Herbert Yost

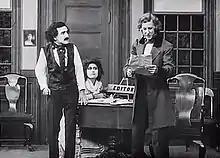
Yost (left) as Edgar Allan Poe in 1909 Biograph short

Yost's first confirmed screen appearance for Biograph is in the 14-minute Civil War drama "The Guerrilla" in which he is among a group of Confederate and Union soldiers. His second verified role is in the 10-minute drama "The Criminal Hypnotist", which was filmed at Biograph's Manhattan studio on December 8 and 21, 1908 and released the following month, on January 18. Griffith cast Yost in that short to serve simply as one guest among a small crowd of partygoers.